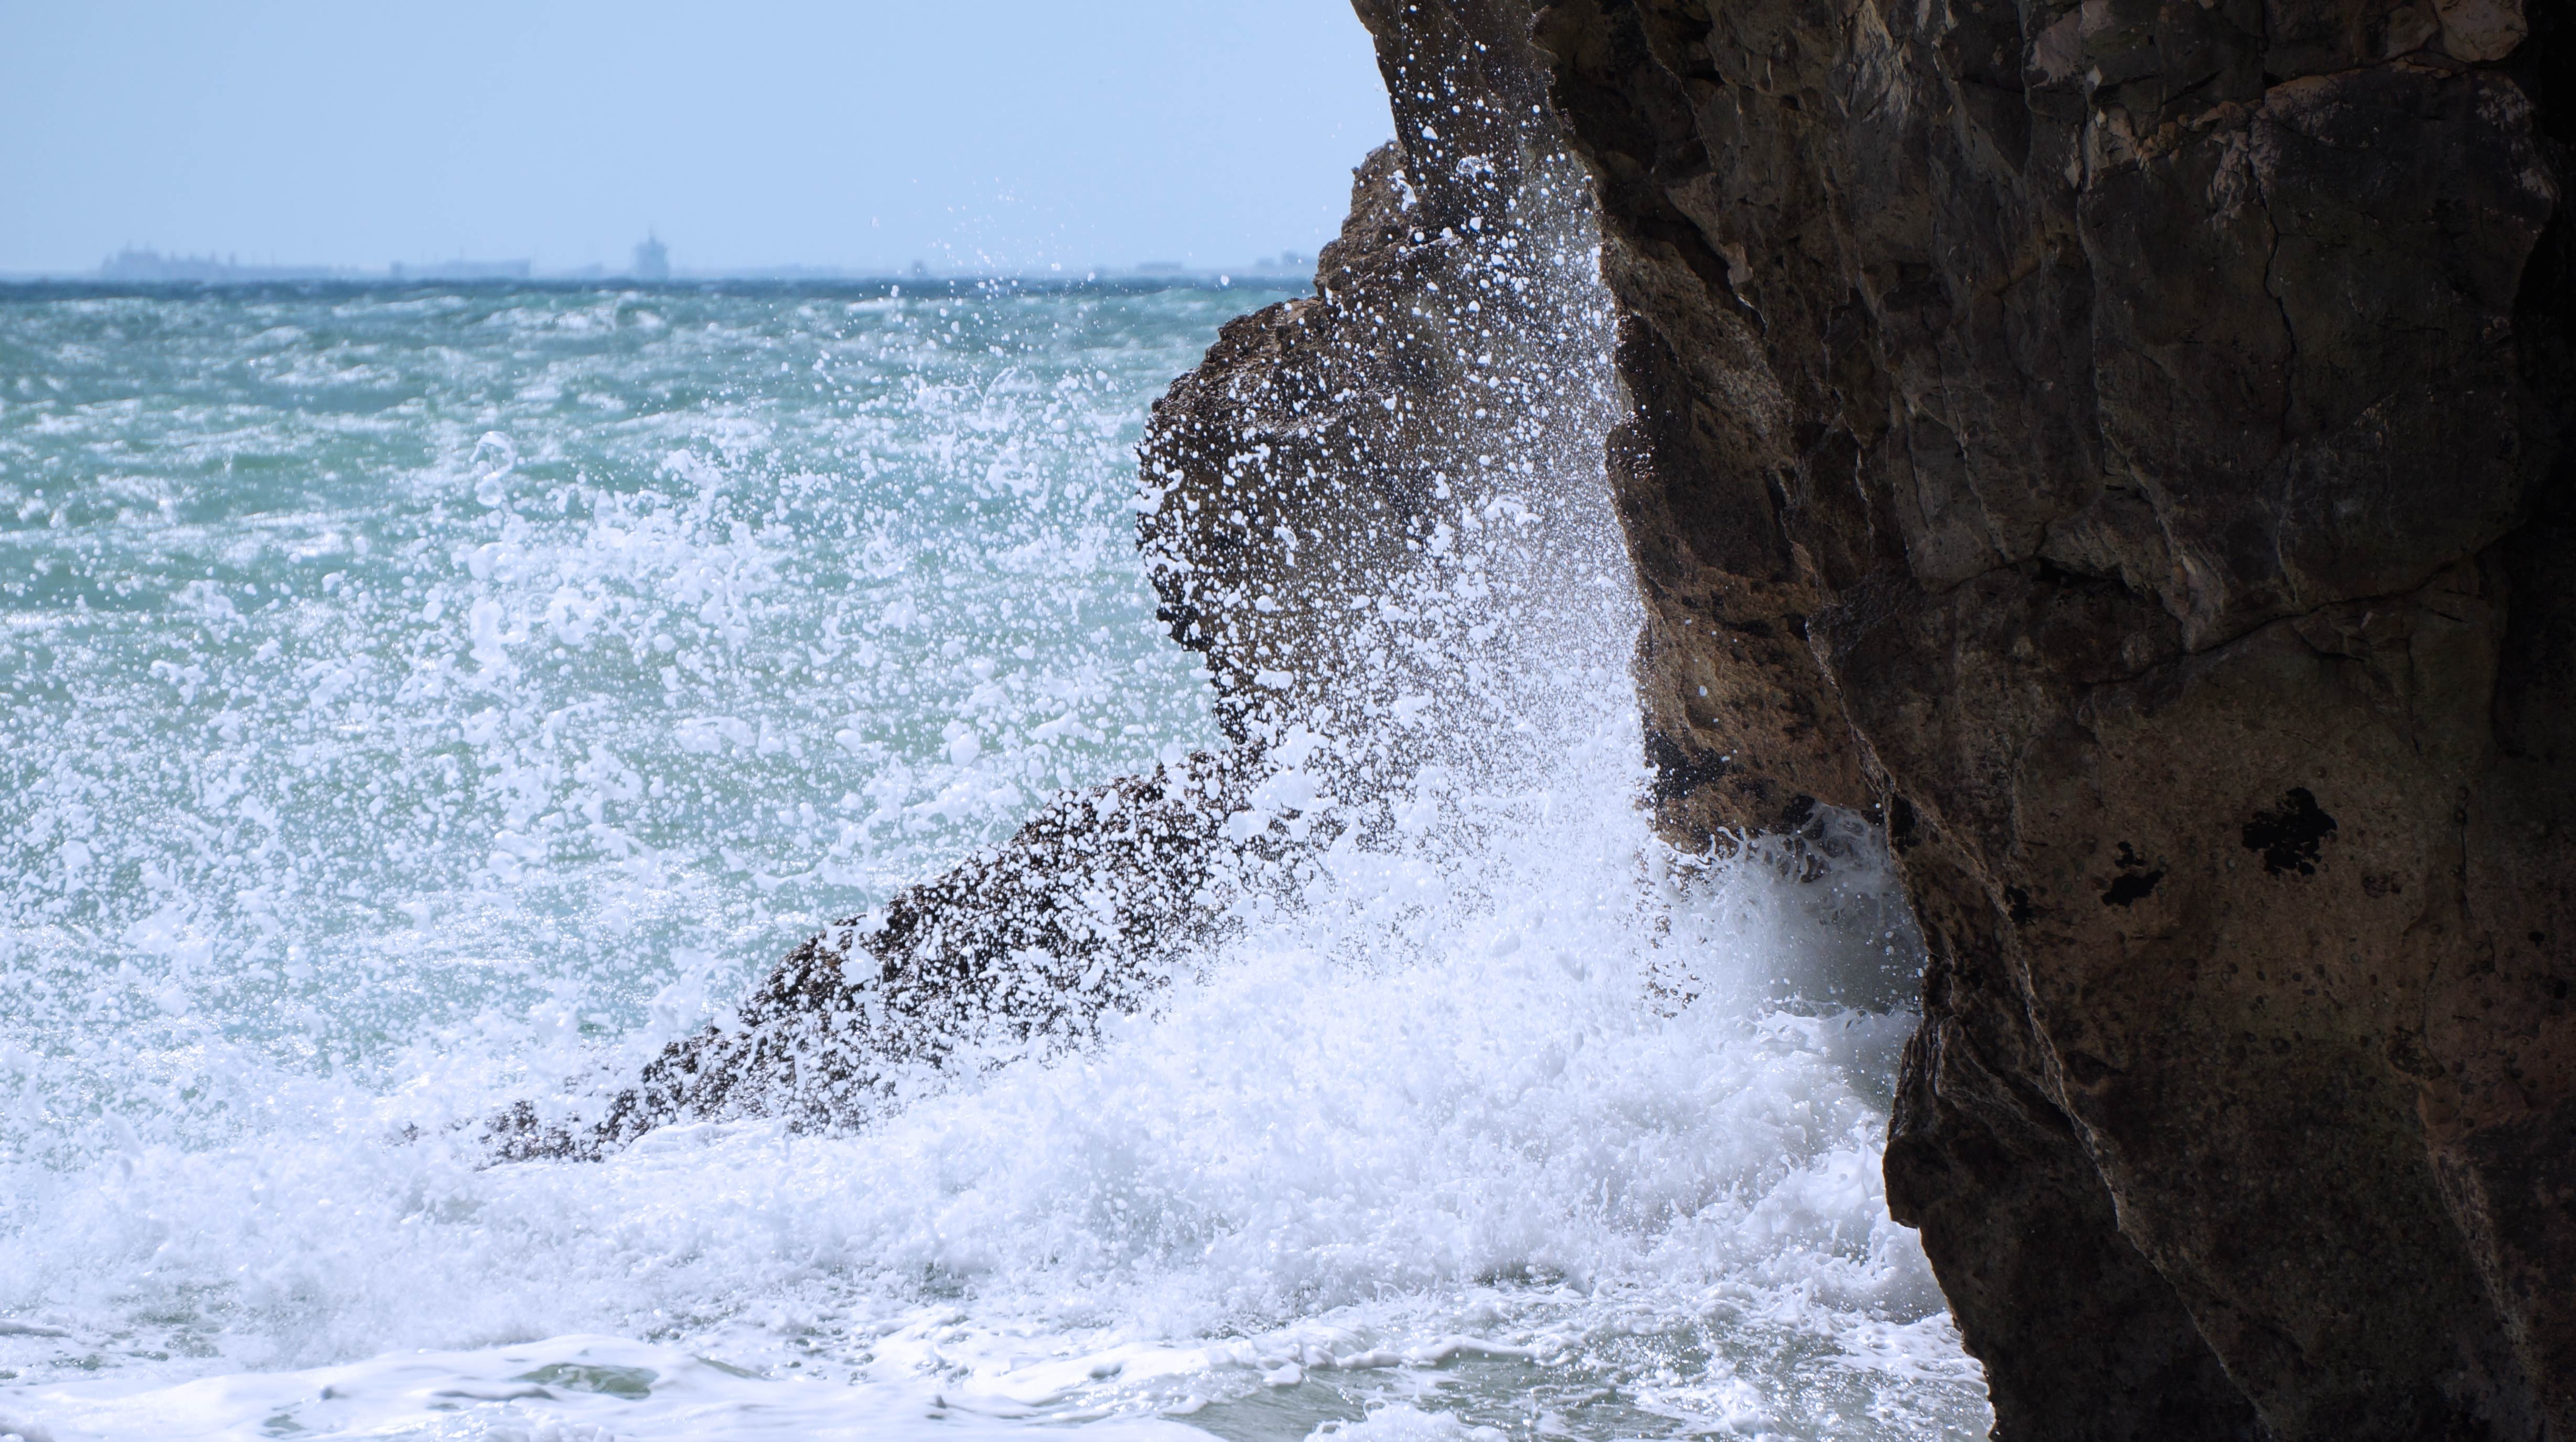
beach, sea, coast, water, rock, ocean, shore, wave, wet, cliff, spray, rapid, terrain, body of water, boating, head, inject, wind wave